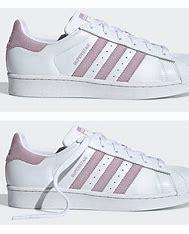
Brand: Adidas
Model: Superstar